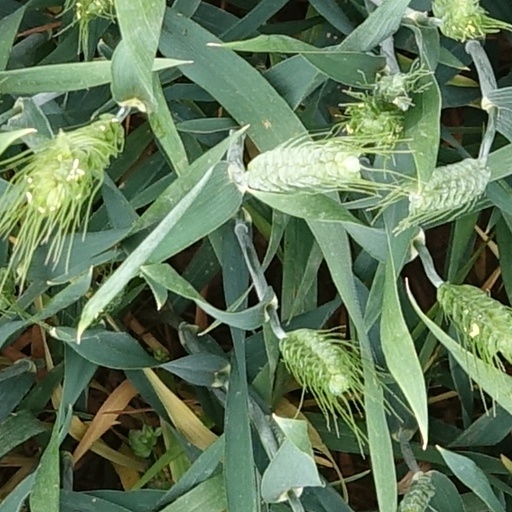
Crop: wheat